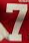
Number: 7